Peter Hately Waddell

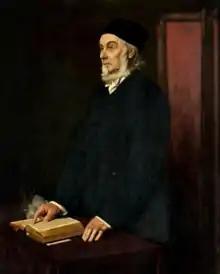
Portrait of Waddell by John Henry Lorimer

Peter Hately Waddell (19 May 1817 – 5 May 1891) was a Scottish cleric and prolific writer. He founded a congregation he called the "Church of the Future". He also wrote widely on aspects of Scottish culture and ancient Celtic history, sometimes espousing distinctly non-mainstream views.